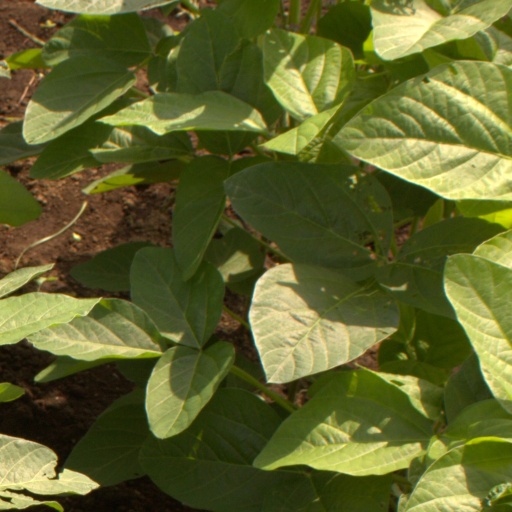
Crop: soybean